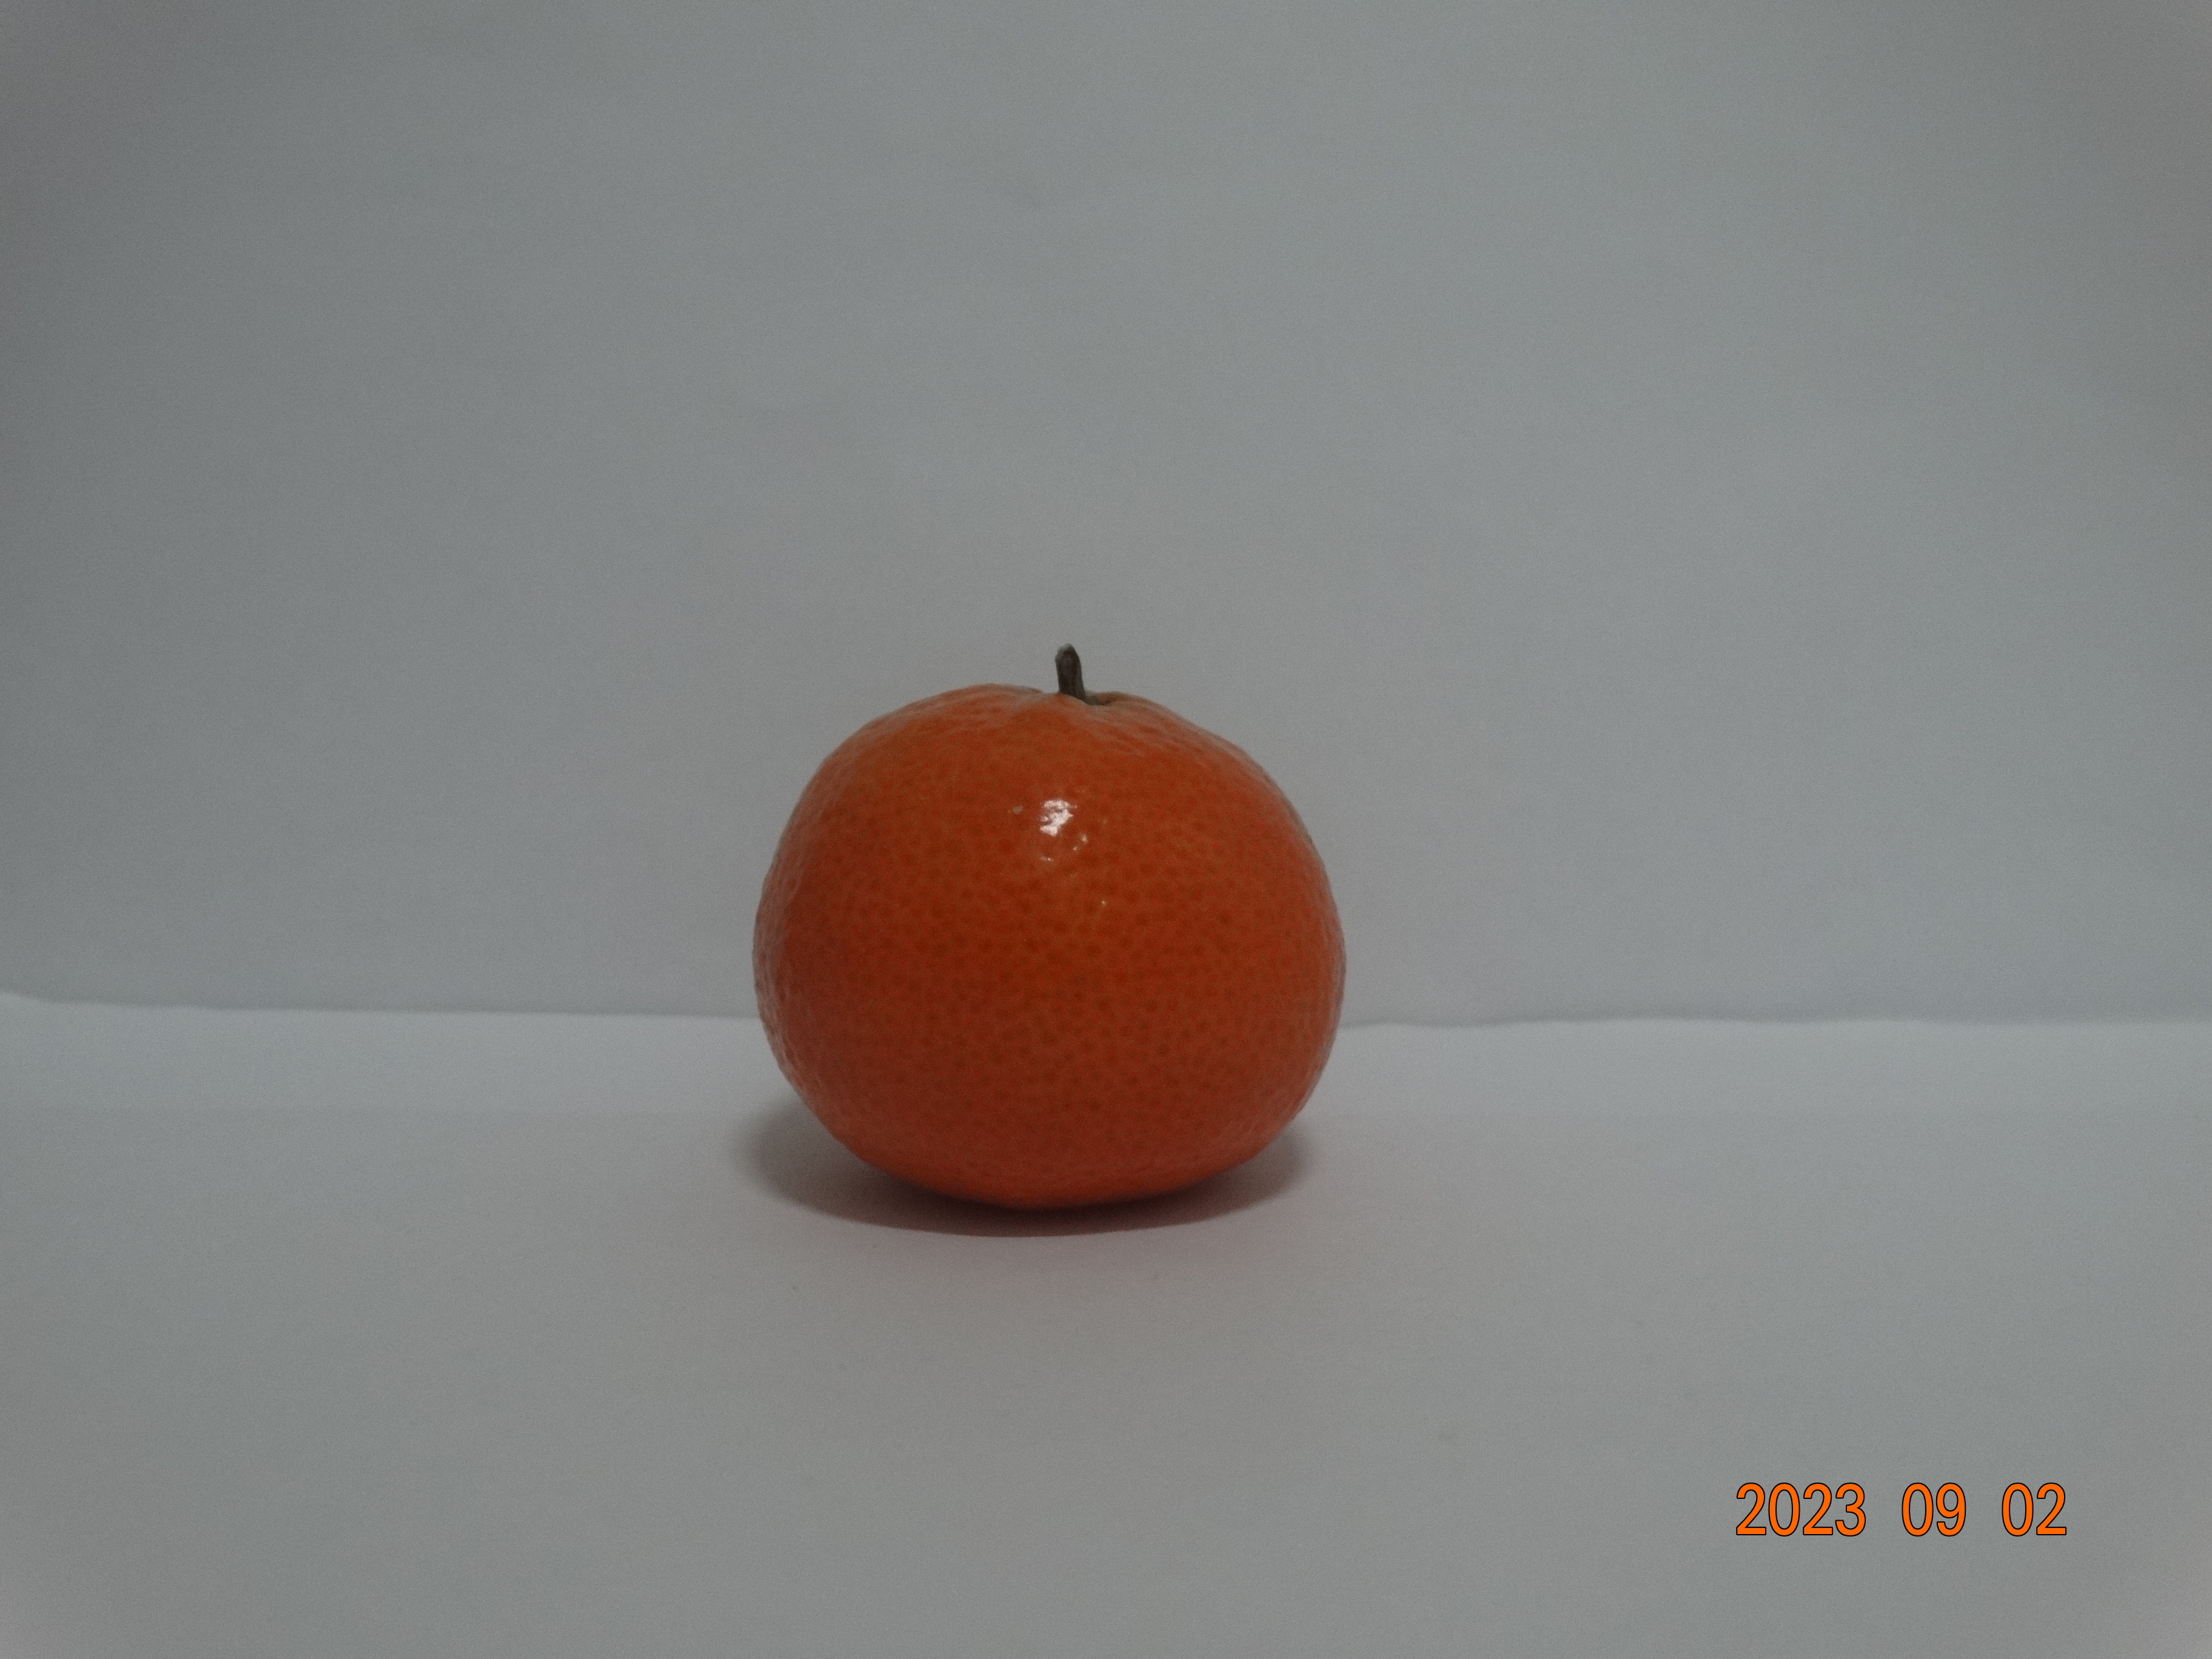
Citrus fruit variety: tangerine